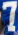
Number: 7